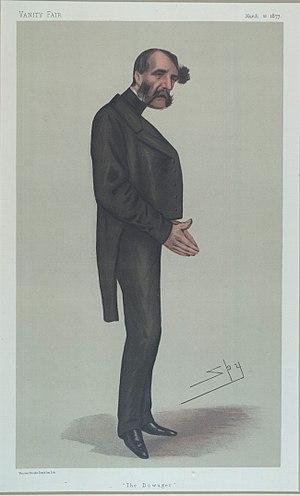
Lord Claud Hamilton PC est un politicien conservateur britannique. Il est notamment trésorier de la maison en 1852 et entre 1858 et 1859 et vice-chambellan de la maison entre 1866 et 1868.